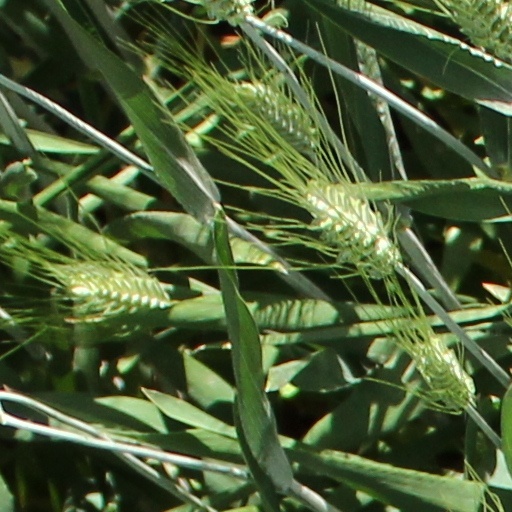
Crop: wheat